Solar Saros 118

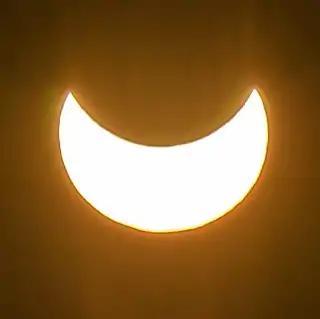
June 1, 2011 Series member 68

The longest totality was 6 minutes 59 seconds on 16 May 1398, the longest annular was 1 minute 58 seconds on 23 February 1849. This solar saros is linked to Lunar Saros 111.